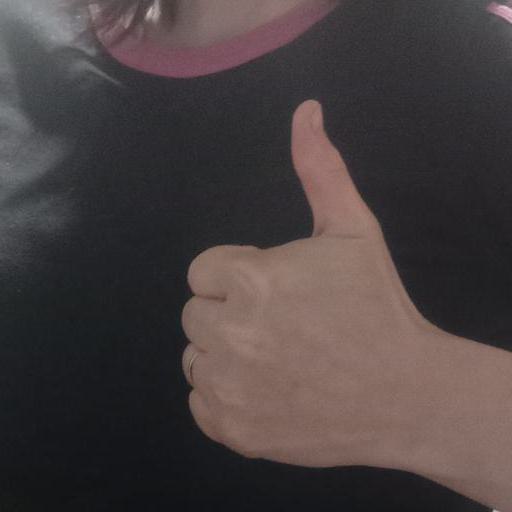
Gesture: like